Society and culture of the Victorian era

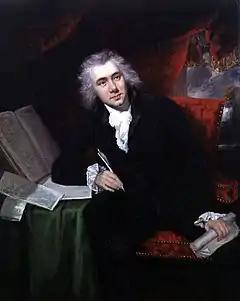
William Wilberforce was a politician, philanthropist and an evangelical Anglican, who led the British movement to abolish the slave trade.

"Christian conscience" was the target chosen by the British Evangelical movement to promote social activism. Evangelicals believed activism in government and the social sphere was an essential method in reaching the goal of eliminating sin in a world drenched in wickedness. The Evangelicals in the Clapham Sect included figures such as William Wilberforce who successfully campaigned for the abolition of slavery.